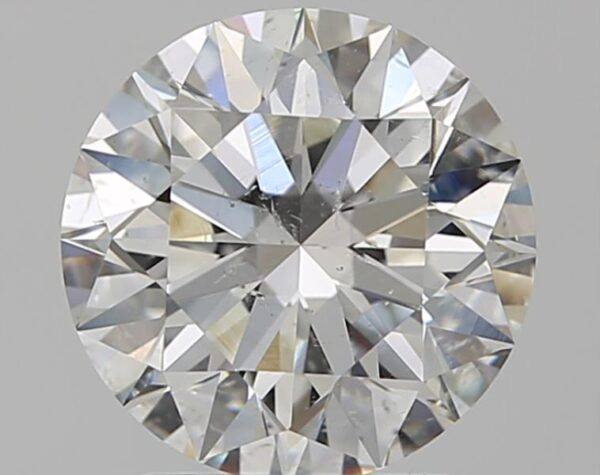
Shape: round
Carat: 1.92
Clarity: SI2
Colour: H
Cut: EX
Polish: EX
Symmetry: EX
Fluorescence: N
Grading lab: GIA
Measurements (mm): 7.9 x 7.95 x 4.93